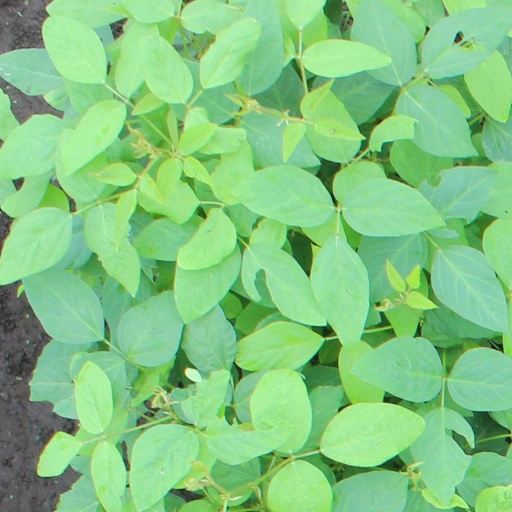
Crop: soybean